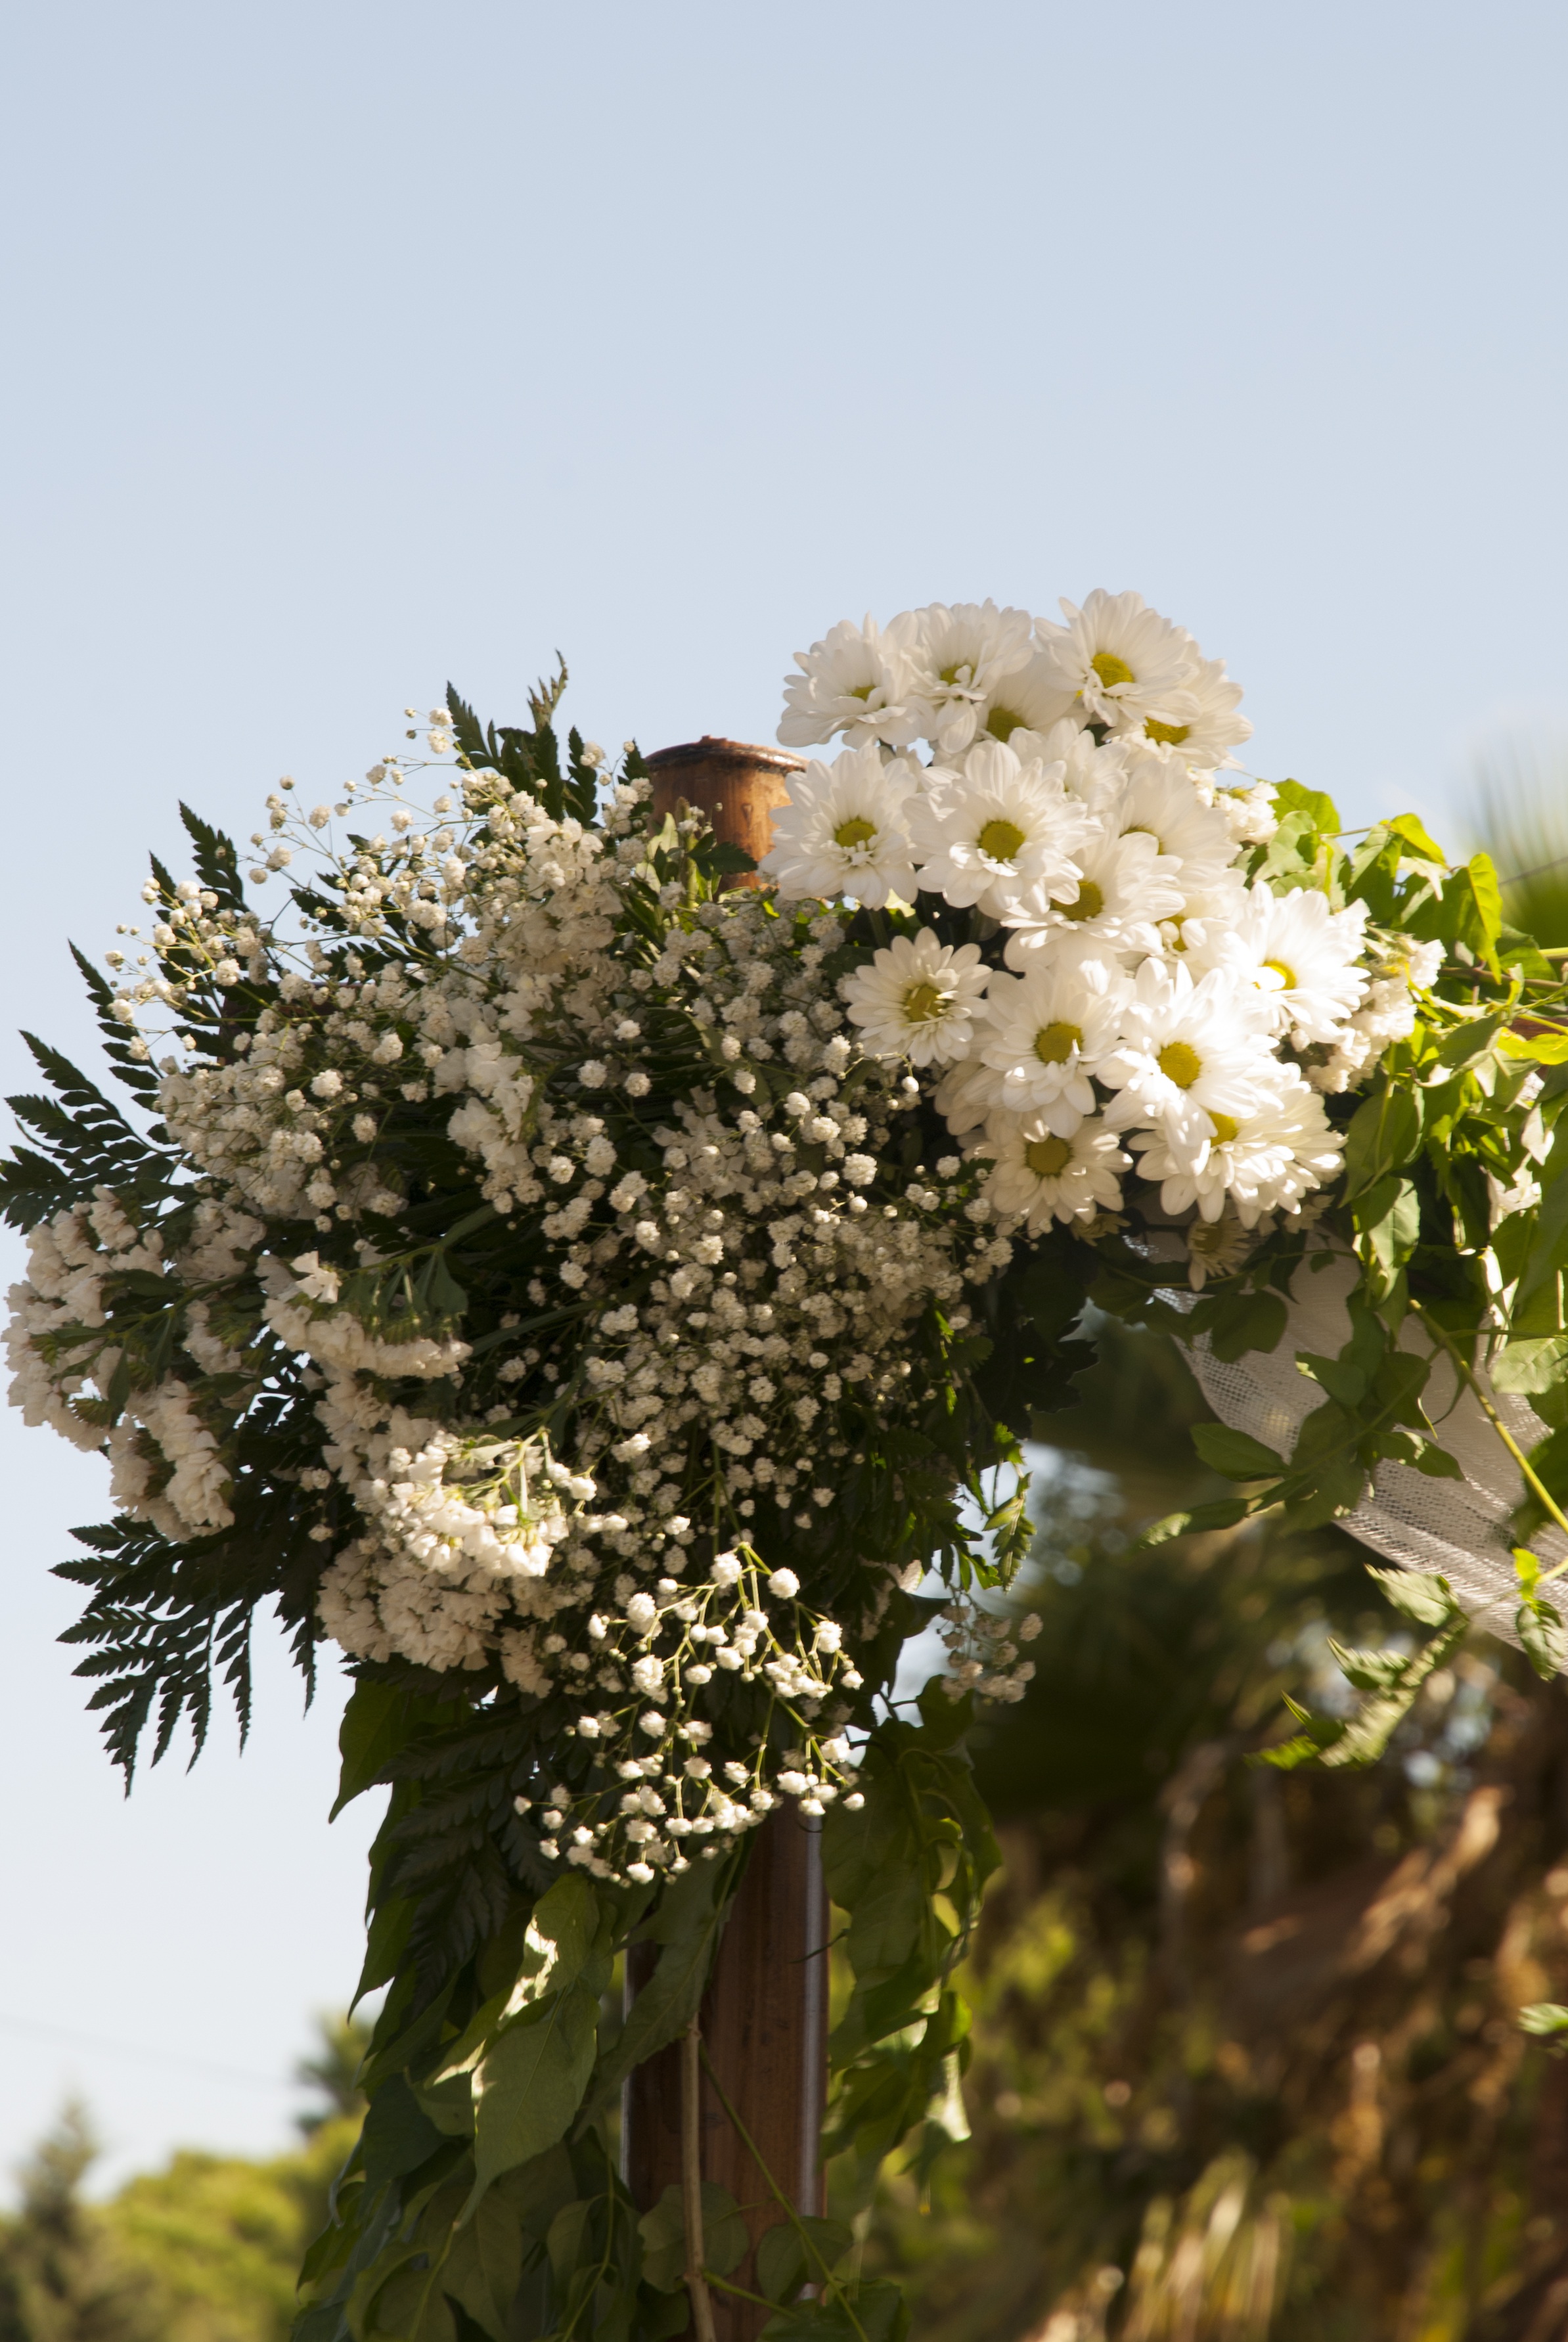
nature, branch, blossom, plant, flower, bouquet, spring, botany, wedding, flora, flowers, floristry, flowering plant, flower bouquet, floral design, land plant, flower arranging, decoratiom, white bouquet